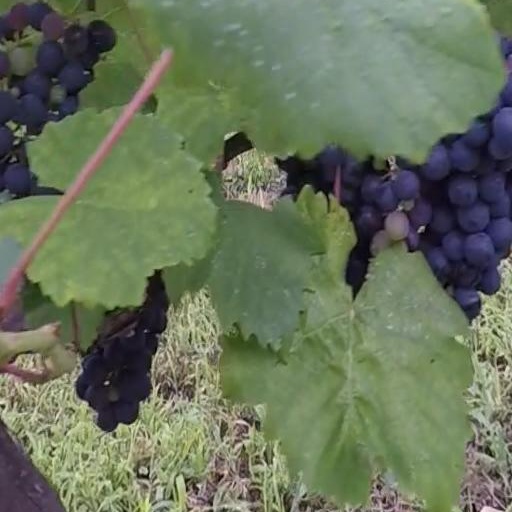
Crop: grape